Monastery of Irache

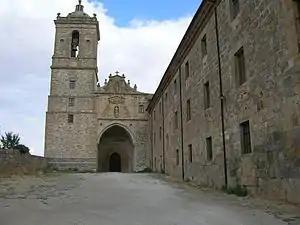
Monastery of Irache with its tower in the Herrerian style

Santa María la Real de Irache (also Hyrache, or, in Basque, Iratxe) is a former Benedictine monastery located in the town of Ayegui, Navarre, Spain. It dates from the eighth century, although the surviving buildings are later.